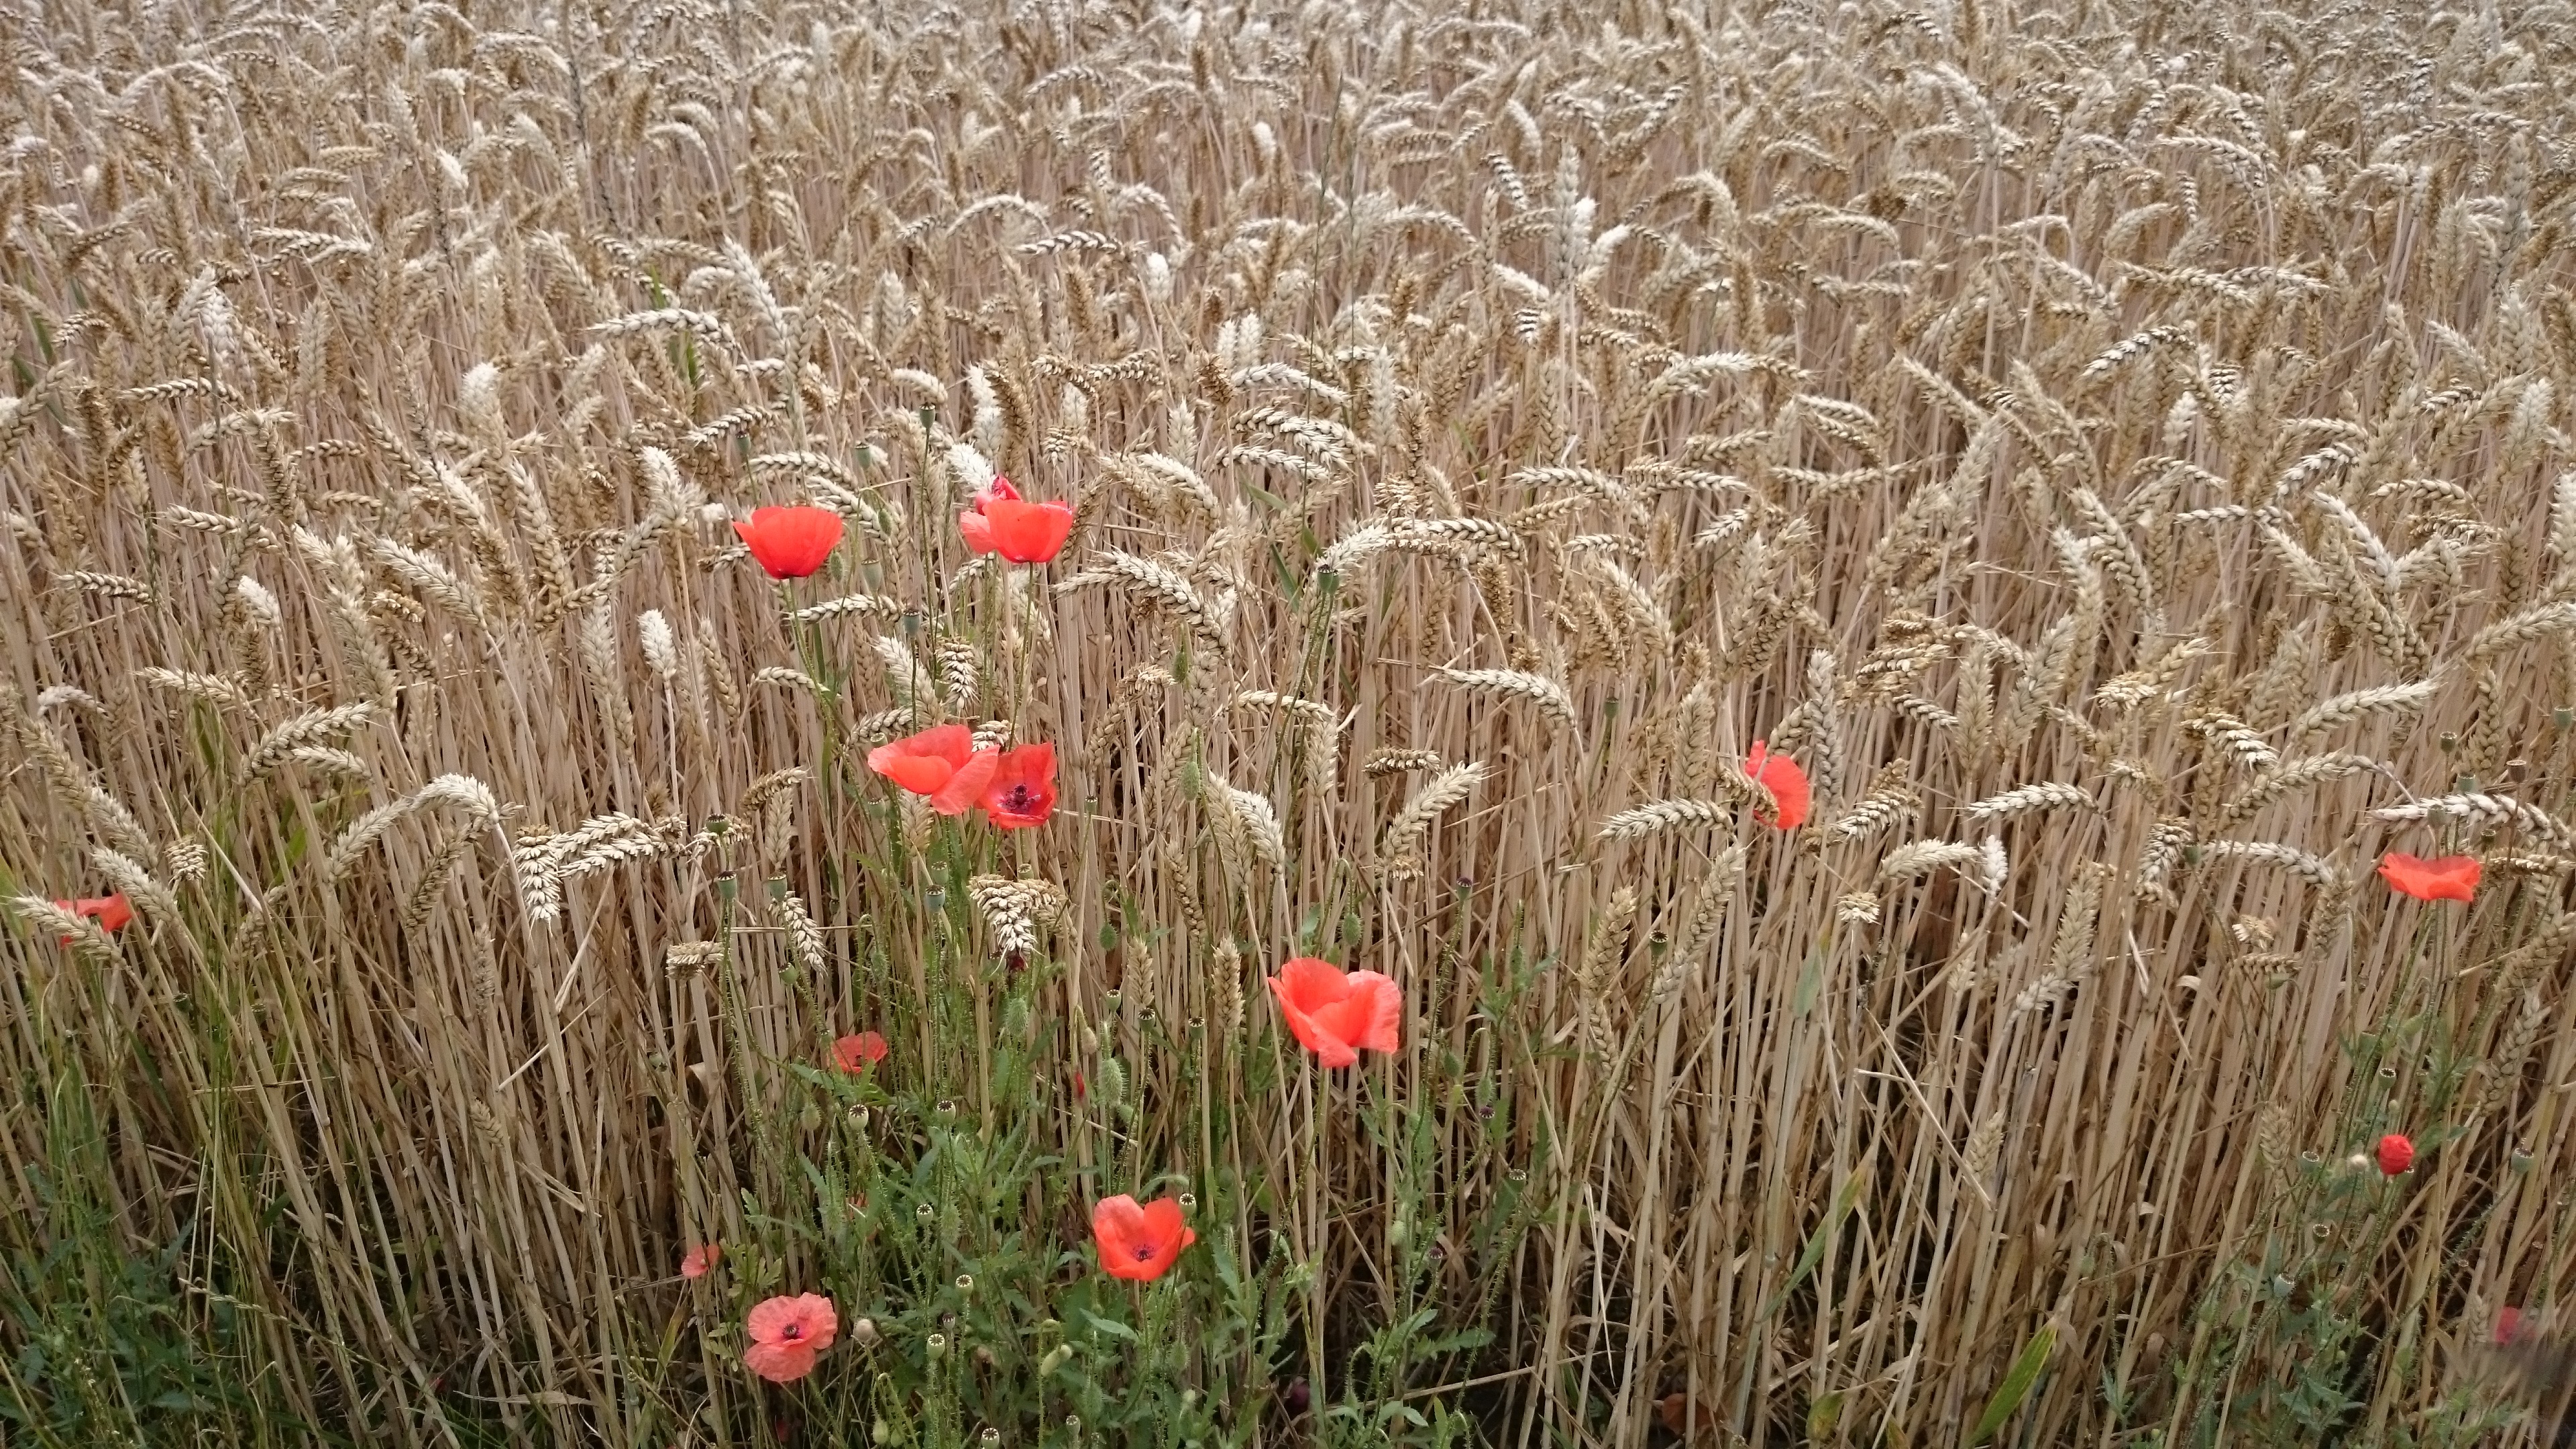
landscape, grass, plant, field, meadow, wheat, prairie, flower, food, crop, soil, botany, agriculture, lonely, flora, wildflower, grassland, poppy, habitat, ecosystem, coquelicot, unique, steppe, flowering plant, natural environment, grass family, land plant